Misiurewicz point

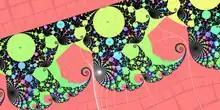
Principal Misiurewicz point of the wake 1/31

The term "Misiurewicz point" is used ambiguously: Misiurewicz originally investigated maps in which all critical points were non-recurrent; that is, in which there exists a neighbourhood for every critical point that is not visited by the orbit of this critical point. This meaning is firmly established in the context of the dynamics of iterated interval maps. Only in very special cases does a quadratic polynomial have a strictly periodic and unique critical point. In this restricted sense, the term is used in complex dynamics; a more appropriate one would be Misiurewicz–Thurston points (after William Thurston, who investigated post-critically finite rational maps).